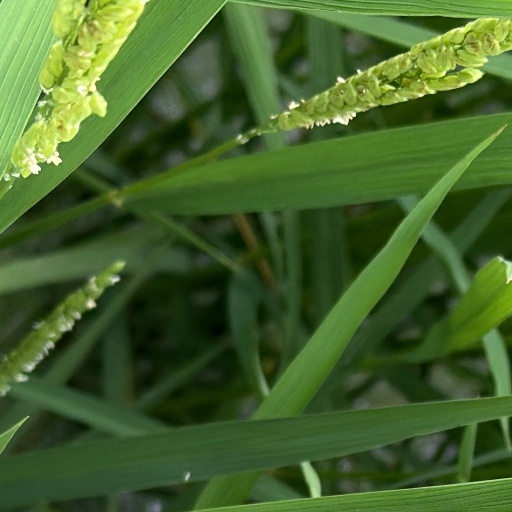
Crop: rice